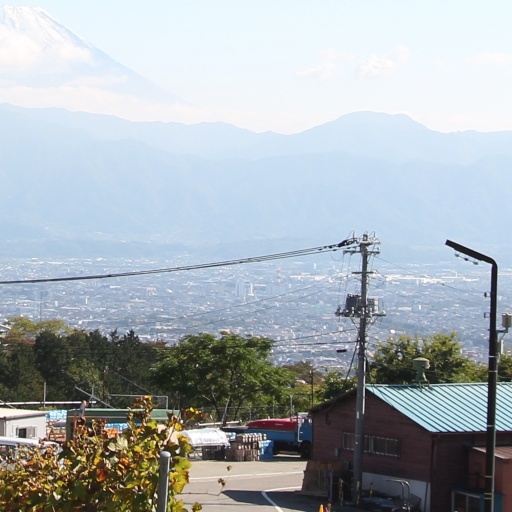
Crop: grape